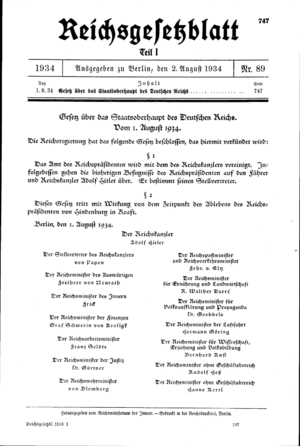
Le plébiscite du 19 août 1934 est un plébiscite organisé sous le Troisième Reich. Il s'agit pour Adolf Hitler de faire ratifier par plébiscite la loi du 1ᵉʳ août 1934 qui acte la fusion de la fonction de chancelier du Reich — fonction qu'il exerce lui-même depuis janvier 1933 — avec celle de président du Reich, à compter de la mort de celui-ci.